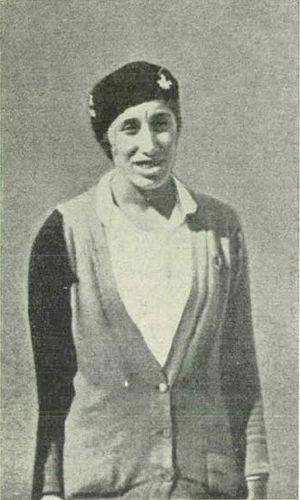
Lucia Valerio est une joueuse de tennis italienne des années 1930, née à Milan le 28 février 1905 et décédée le 26 septembre 1996.